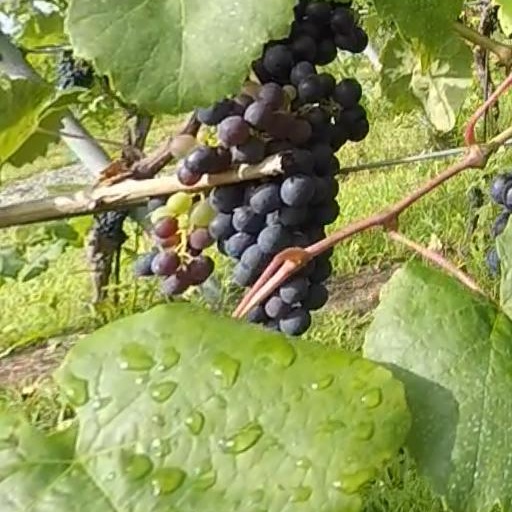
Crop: grape